António de Saldanha

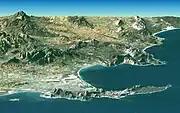
Cape Town: Table Bay (left), Cape Point peninsula (right) and False Bay (behind)

Again, by poor piloting, Saldanha miscalculated his Cape crossing, and ended up making landfall just north of the Cape of Good Hope. To check if the cape had been surpassed, Saldanha anchored in the hitherto unknown Table Bay, and went ashore. Saldanha thus became the first European to set foot in what was to become modern Cape Town. Saldanha climbed the flat-topped mountain adjacent to the bay and identified the tip of the Cape (Cape Point) further to the south. He named the peak "Table Mountain" and (legend has it that he and his men) carved a cross in the rock of a nearby formation, traces of which can still be found on Lion's Head today. Saldanha replenished his water supplies at a local watering hole (he also got into a brief skirmish with local Khoikhoi and was slightly wounded), before returning to his ship.